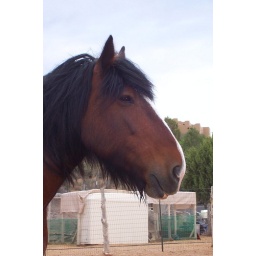
Imzadi's sweet gentle soul shows here. That is the chicken house in the background and the house up on the hill in the mid-right.